Tunneling nanotube

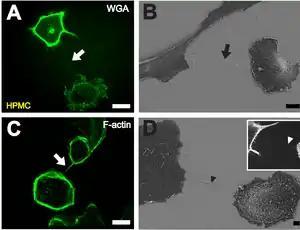

A tunneling nanotube (TNT) or membrane nanotube is a term that has been applied to cytoskeletal protrusions that extend from the plasma membrane which enable different animal cells to connect over long distances, sometimes over 100 μm between certain types of cells. Tunneling nanotubes that are less than 0.7 micrometers in diameter, have an actin structure and carry portions of plasma membrane between cells in both directions. Larger TNTs (>0.7 μm) contain an actin structure with microtubules and/or intermediate filaments, and can carry components such as vesicles and organelles between cells, including whole mitochondria. The diameter of TNTs ranges from 0.05 μm to 1.5 μm and they can reach lengths of several cell diameters. There have been two types of observed TNTs: open ended and closed ended. Open ended TNTs connect the cytoplasm of two cells. Closed ended TNTs do not have continuous cytoplasm as there is a gap junction cap that only allows small molecules and ions to flow between cells. These structures have shown involvement in cell-to-cell communication, transfer of nucleic acids such as mRNA and miRNA between cells in culture or in a tissue, and the spread of pathogens or toxins such as HIV and prions. TNTs have observed lifetimes ranging from a few minutes up to several hours, and several proteins have been implicated in their formation and inhibition, including many that interact with Arp2/3.